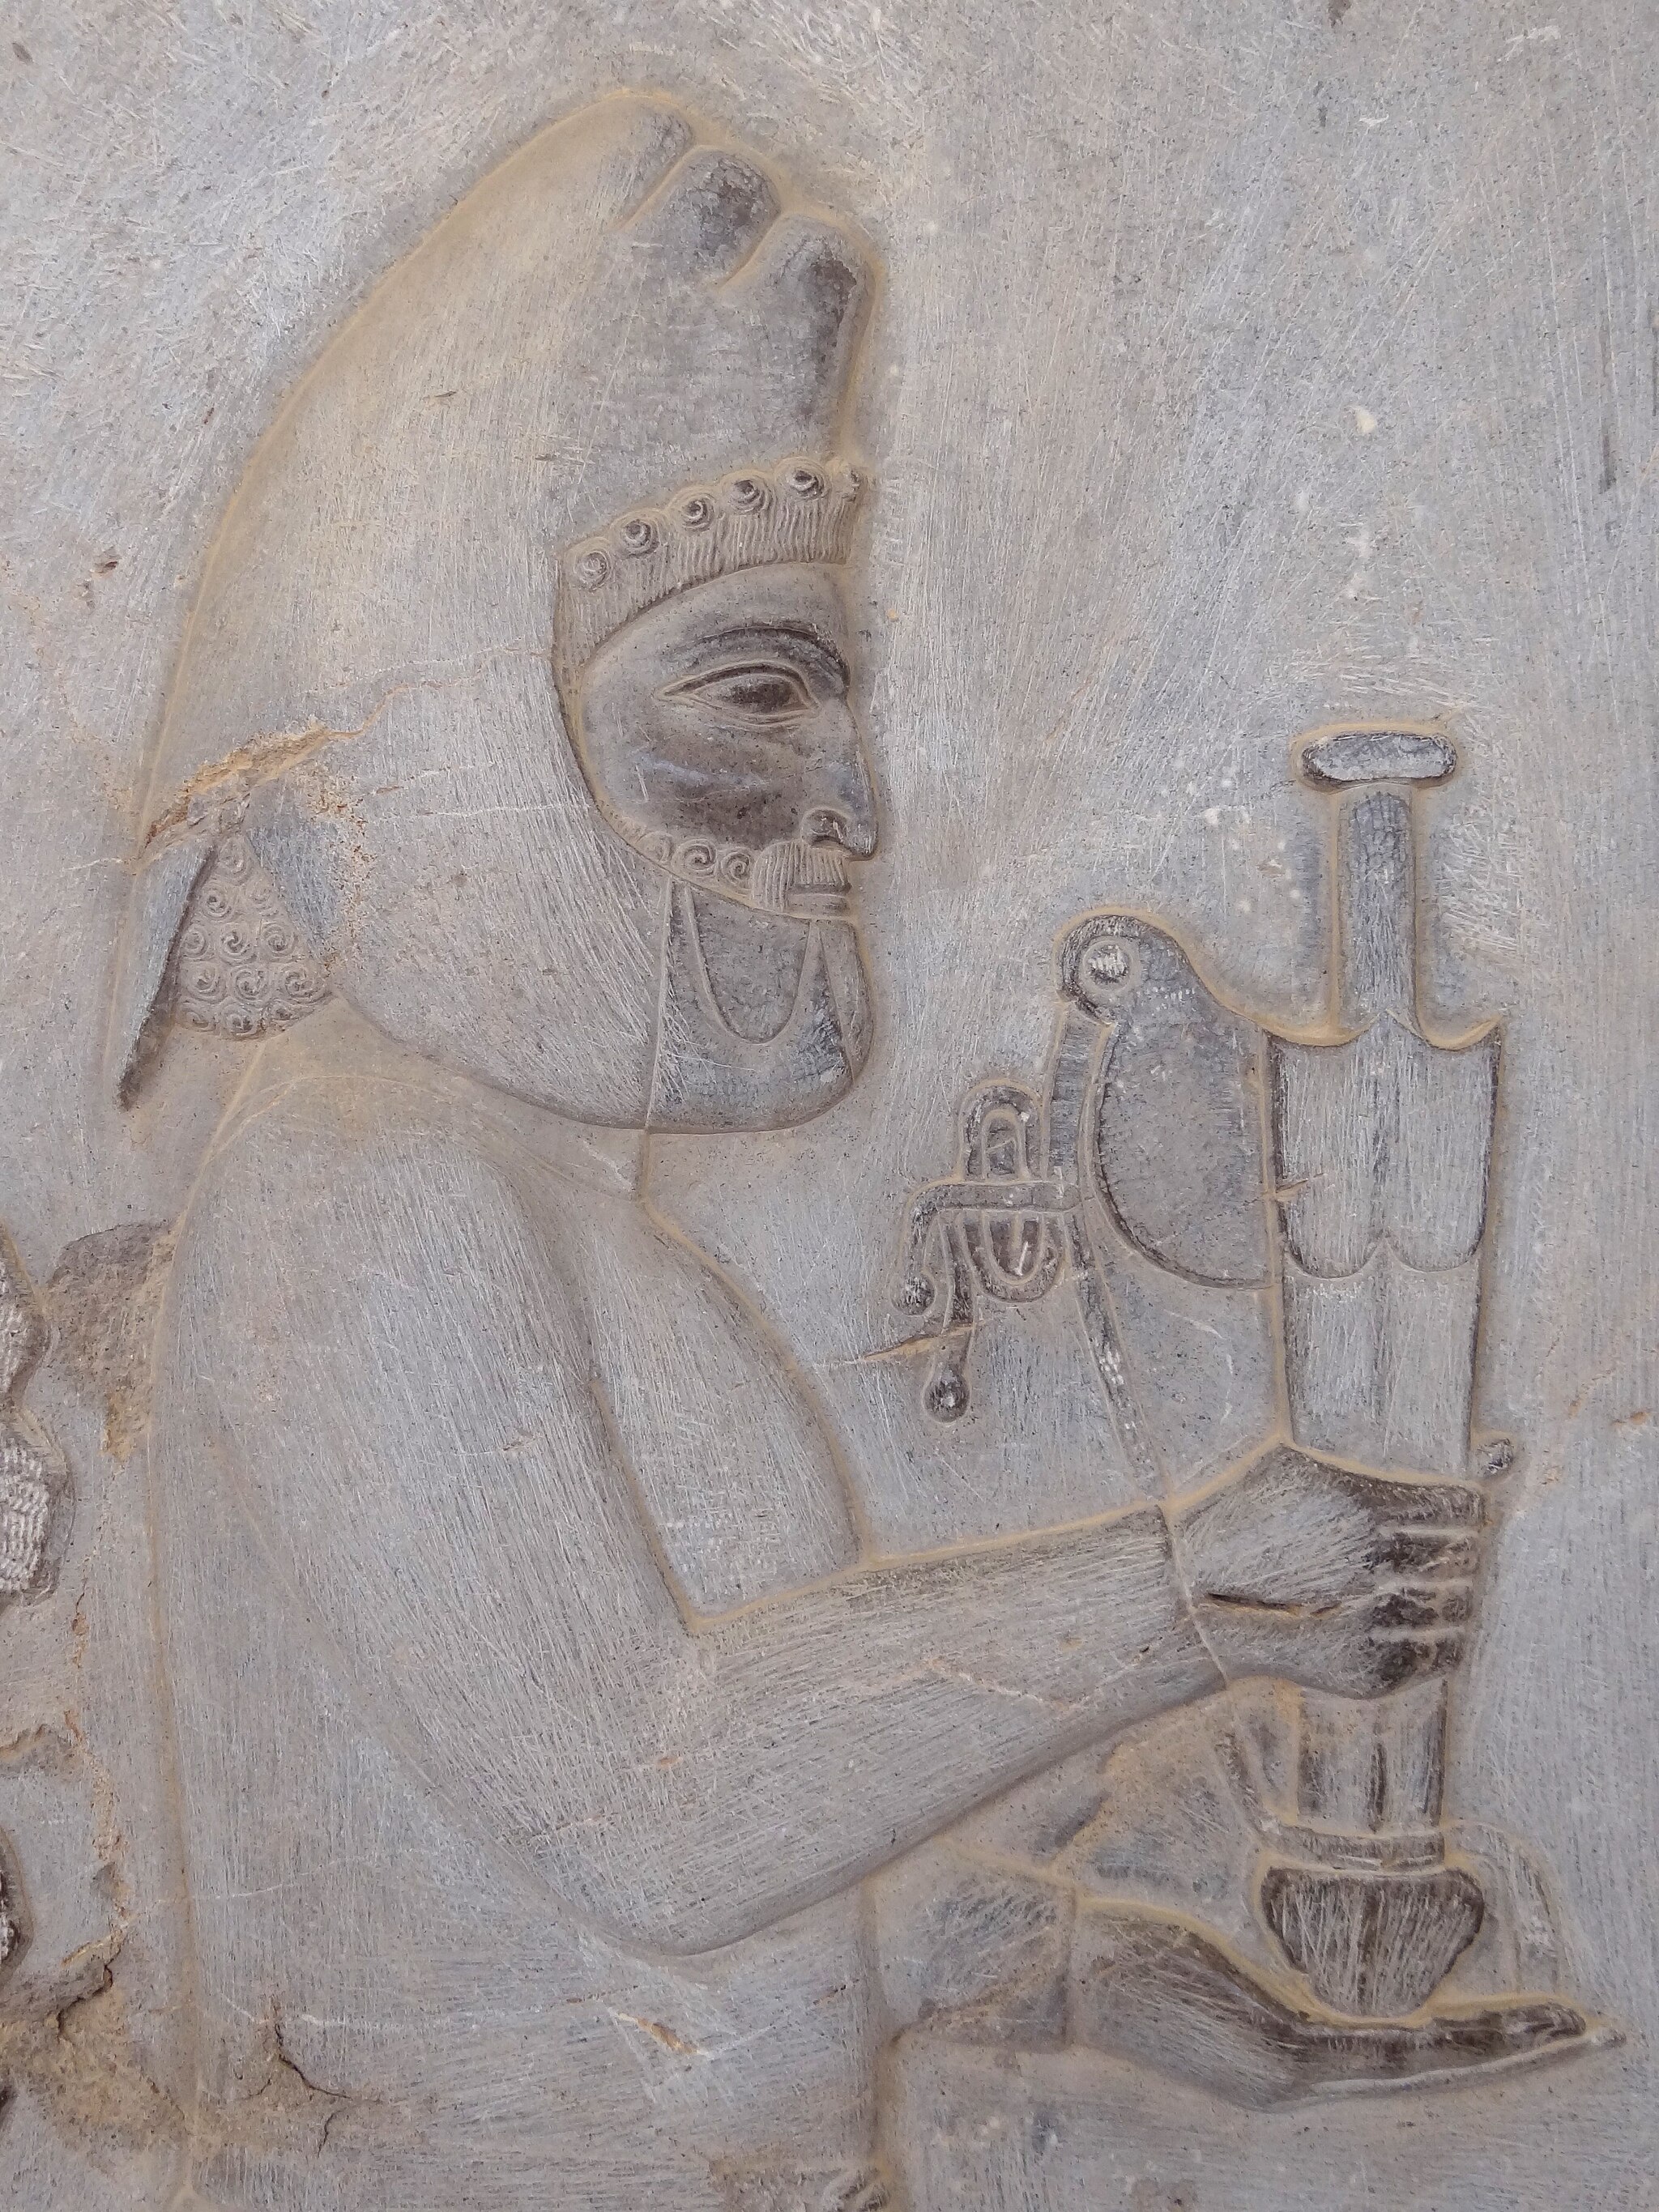
Title: Bas-Relief on Apadana Staircase - Persepolis - Central Iran - 04 (7427787384) (2)
Description: Bas-Relief on Apadana Staircase - Persepolis - Central Iran - 04
Date: 2012-06-18 23:47
Categories: Photographs by Adam Jones, Flickr images reviewed by FlickreviewR 2, 2012 in Persepolis, Median delegation, Apadana